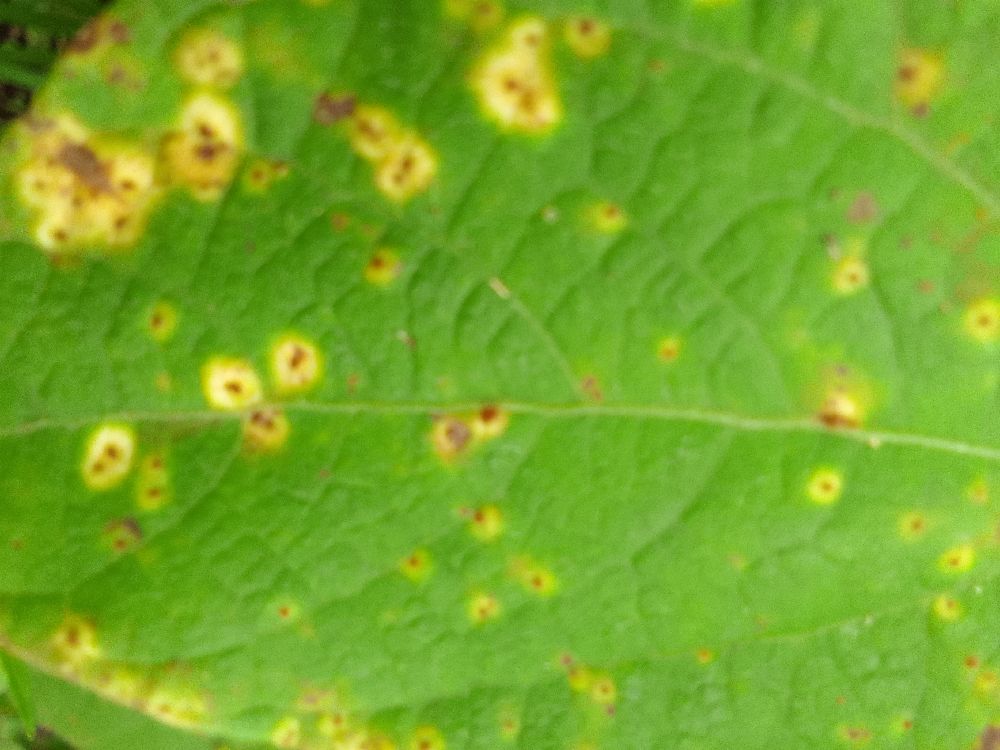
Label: rust